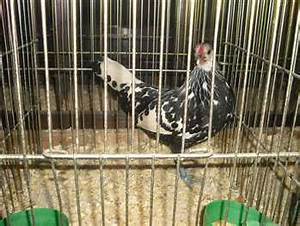
Label: gallina